Glen Canyon Park

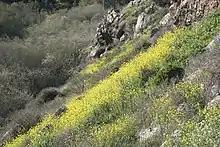
Spring in Glen Canyon Park. Field mustard in flower clings to the stony canyon walls; Islais Creek and its willow thickets lie at their base.

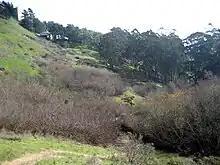
Glen Canyon Park in winter. The photograph shows three characteristic features of the park's landscape. The vividly green wild oat ("Avena fatua") and slender wild oat ("Avena barbata") grasses on the left cover the steep eastern slope of the canyon. The line of blue gum eucalyptus trees is a windbreak planted in the 1850s following Adolph Sutro's purchase of this land, which he named his "Gum Tree Ranch". The willow thickets in the bottom and bottom-right of the photograph surround Islais Creek and a small wetland; the wetland is traversed by a boardwalk leading to the trail seen emerging from the thicket.

Glen Canyon Park is a city park in San Francisco, California. It occupies about along a deep canyon adjacent to the Glen Park, Diamond Heights, and Miraloma Park neighborhoods. O'Shaughnessy Hollow is a rugged, undeveloped tract of parkland that lies immediately to the west and may be considered an extension of Glen Canyon Park.